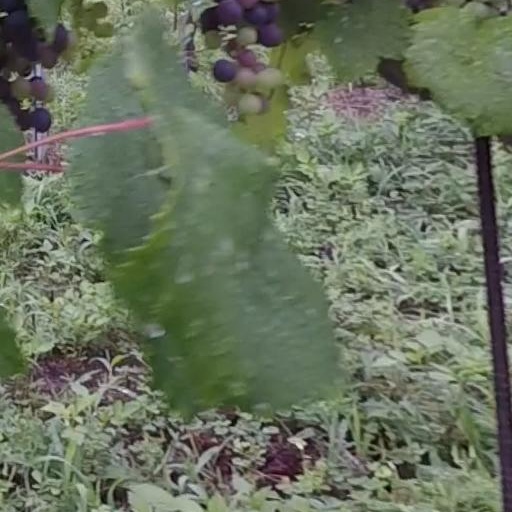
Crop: grape